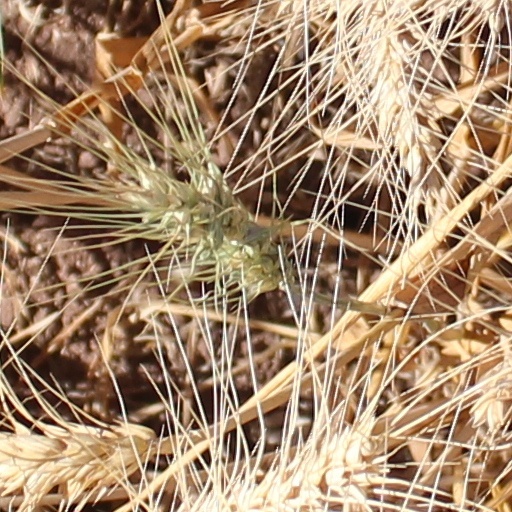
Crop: wheat